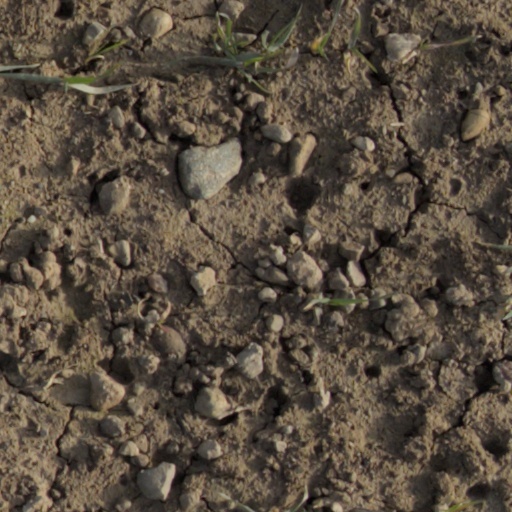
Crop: wheat